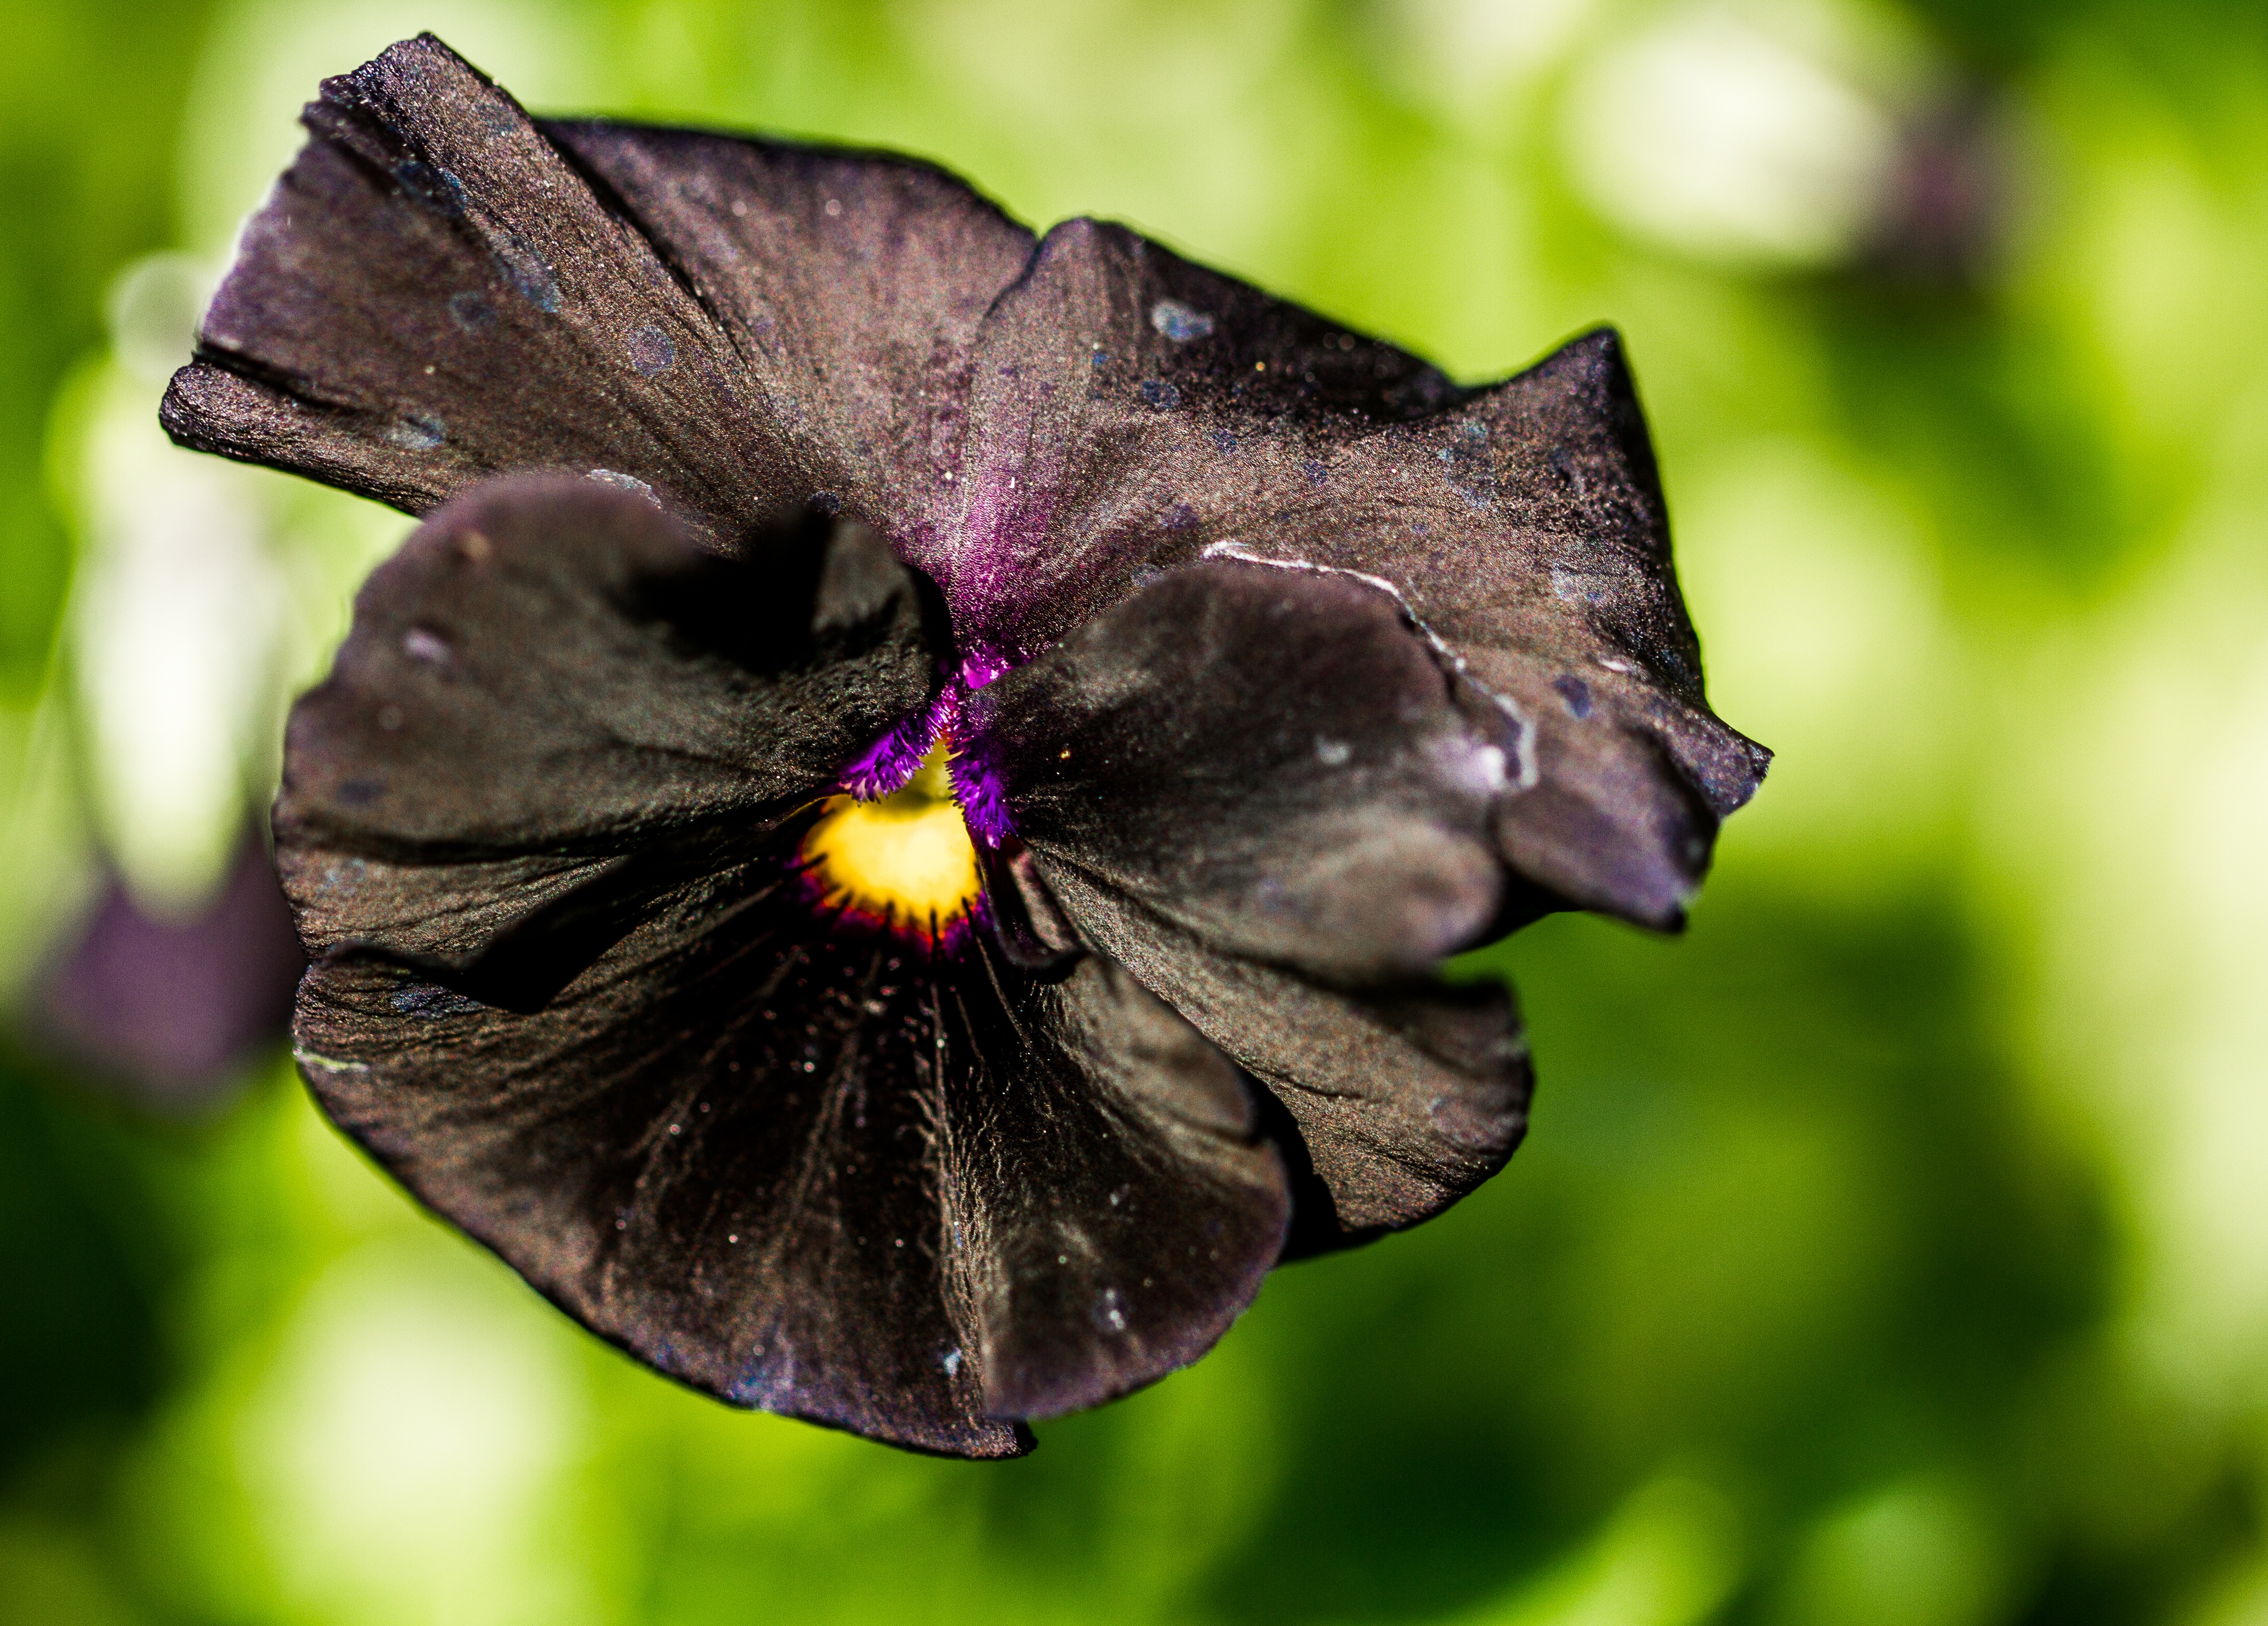
nature, blossom, plant, photography, leaf, flower, petal, botany, flora, fauna, wildflower, close up, iris, eye, organ, macro photography, flowering plant, land plant, violet family